Michael Snow

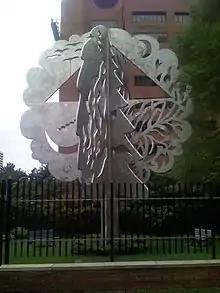
Michael Snow's sculpture 'Red, Orange and Green' (1992) at Rogers Building (Canada)

In 1993, The Michael Snow Project, lasting several months, was a multivenue retrospective of Snow’s works in Toronto exhibited at several public venues and at the Art Gallery of Ontario and The Power Plant. Concurrently his works were the subjects of four books published by Alfred A. Knopf Canada. Snow has shown internationally in both galleries and cinemas, including a retrospective of his work at the British Film Institute, London where his celluloid works were shown in the cinemas and his digital works in the gallery (The BFI Gallery). The project, titled 'Yes Snow Show', took place in 2009 and was co-curated by Elisabetta Fabrizi and Chris Meigh-Andrew.